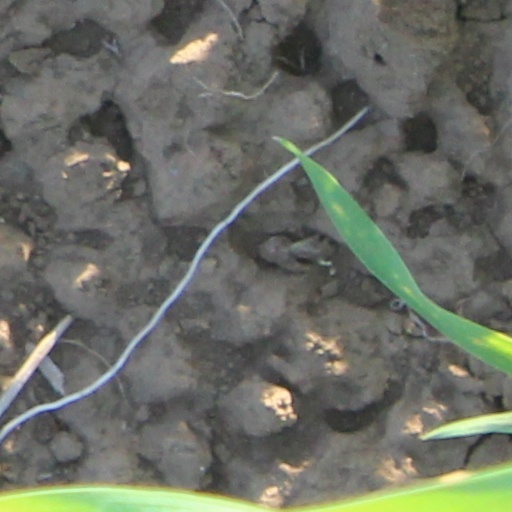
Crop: wheat